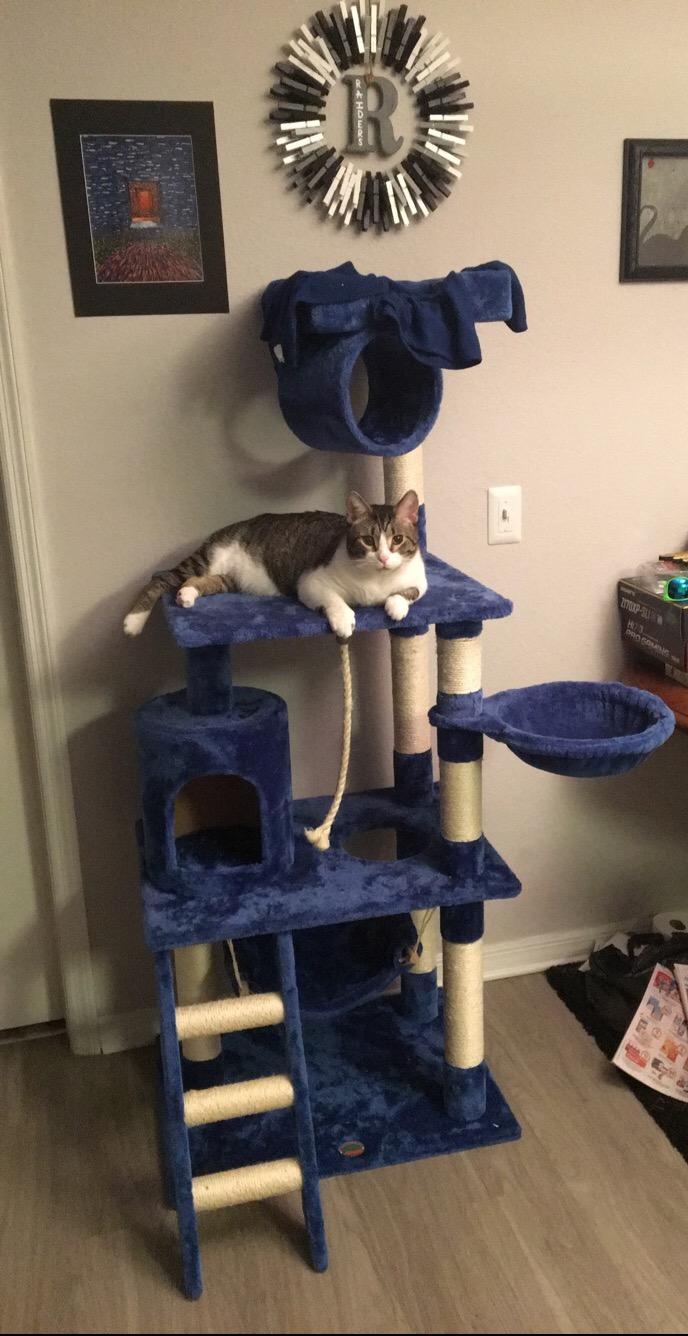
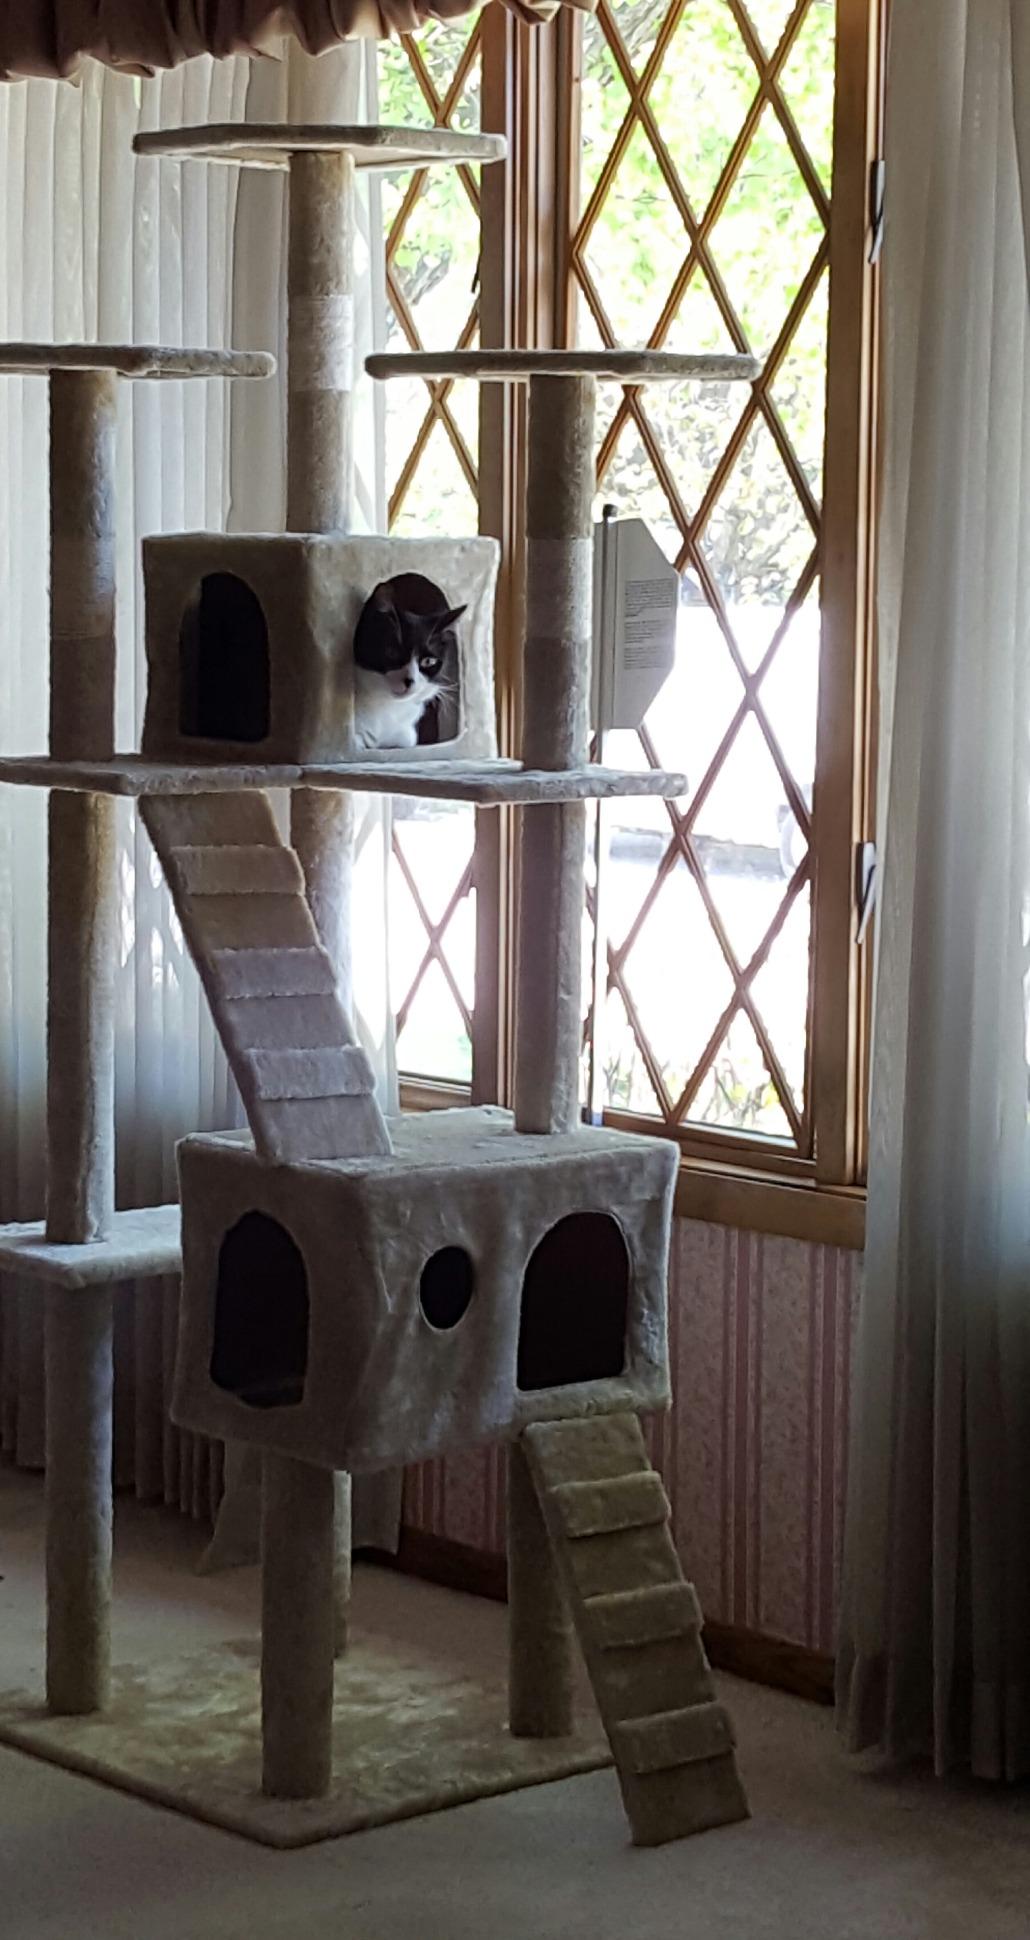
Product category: items_cat tree
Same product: no